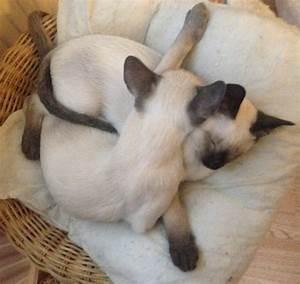
cat